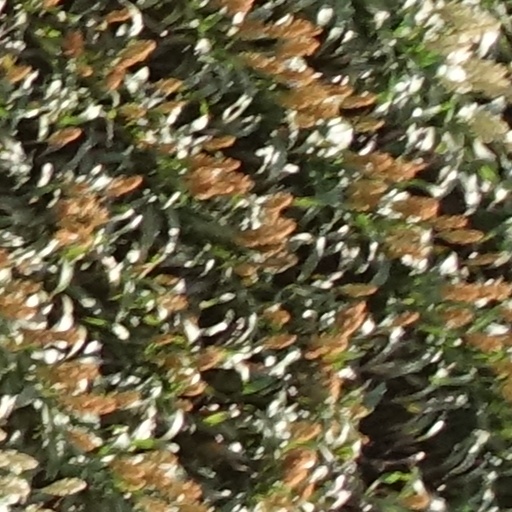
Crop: sorghum